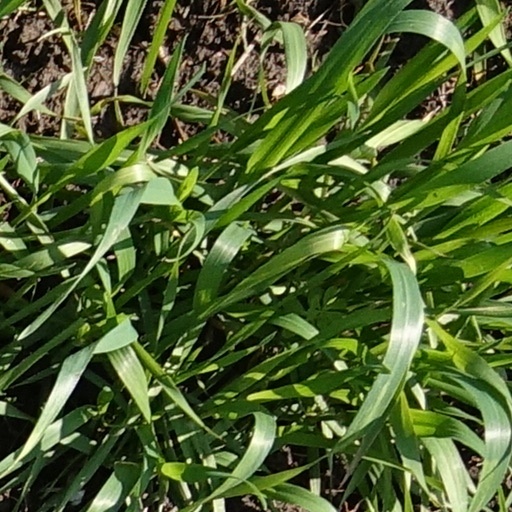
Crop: wheat